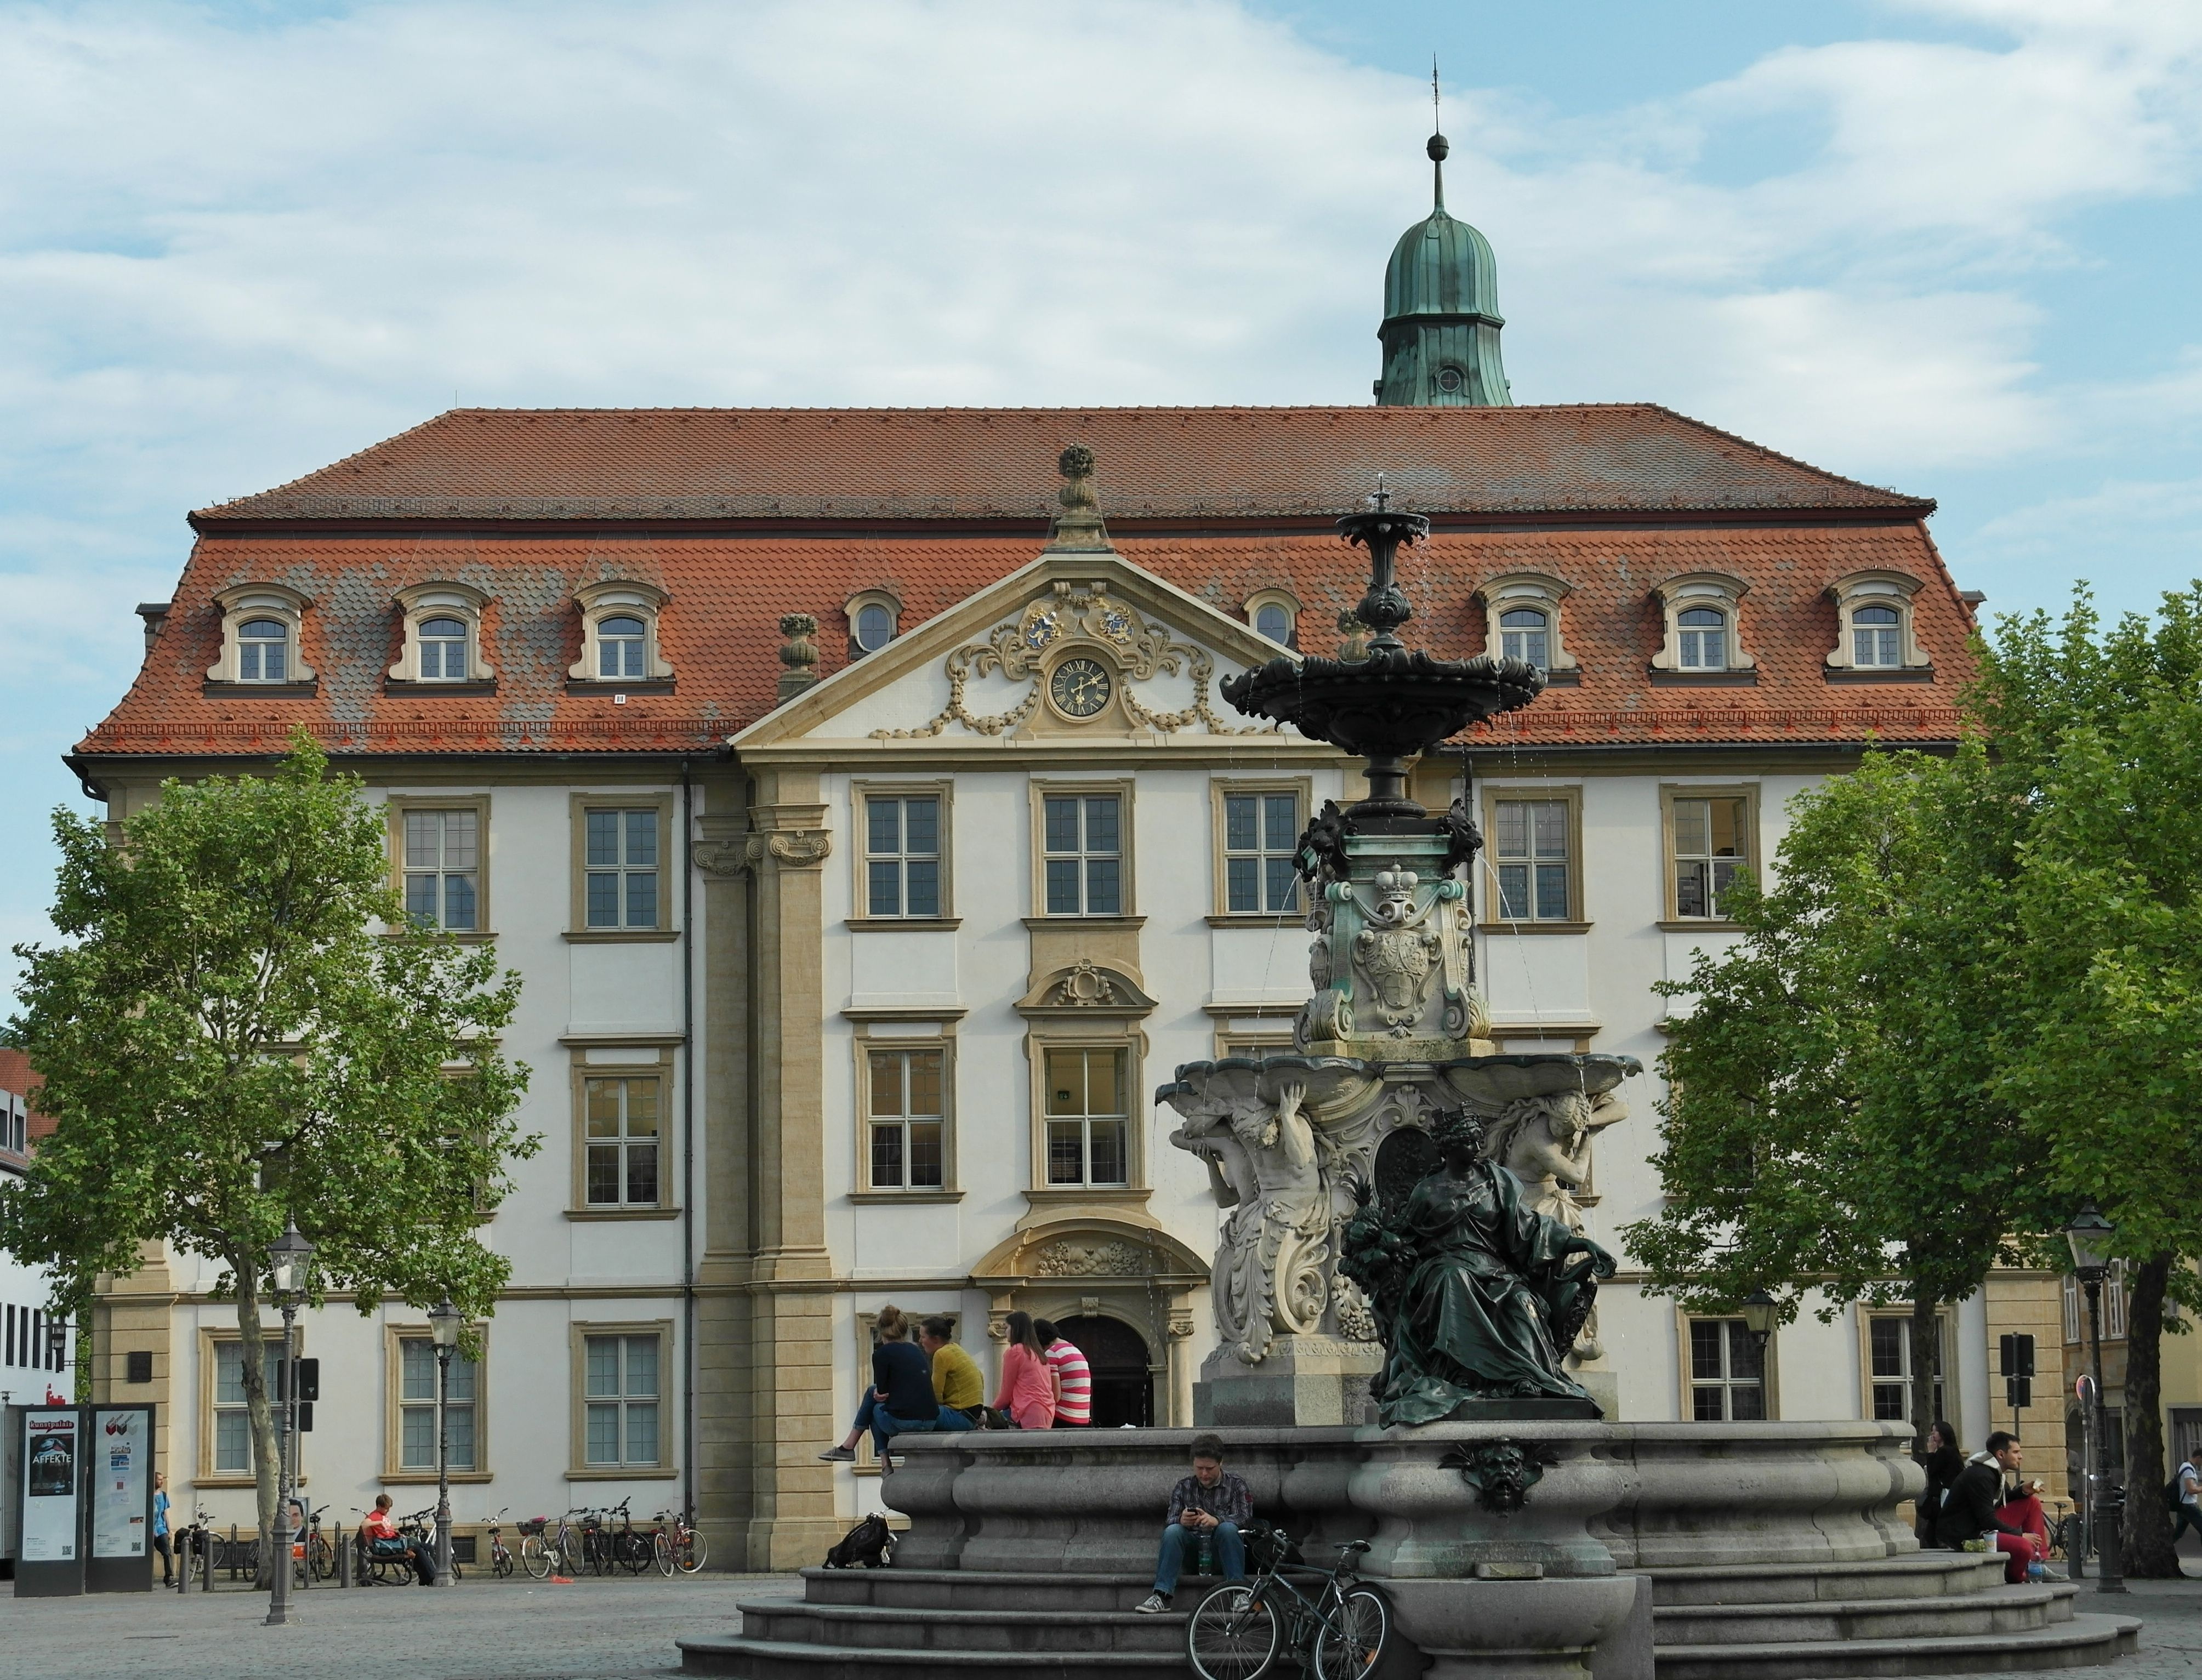
architecture, town, building, city, landmark, facade, water fountain, fountain, germany, bavaria, tourist attraction, estate, gain, residential area, paulibrunnen